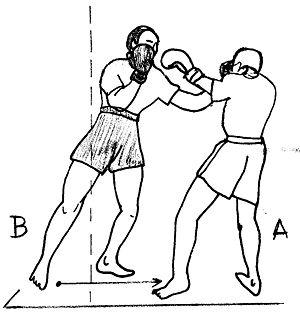
Le Coup de poing circulaire est exécuté à 45° et envoyé de bas en haut. C’est une technique dite « mixte » à mi-chemin entre un uppercut et le crochet de boxe. Ce coup remonte mais atteint les cibles latérales.
Le désaxage en sport est une sortie de la ligne principale d’action. Elle est réalisée de façon partielle ou totale.
Le bando est un système de self-défense à mains nues fondé sur l'utilisation du comportement animal.